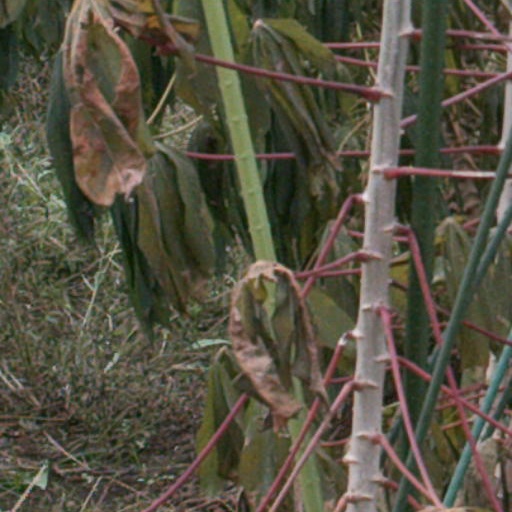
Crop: cassava